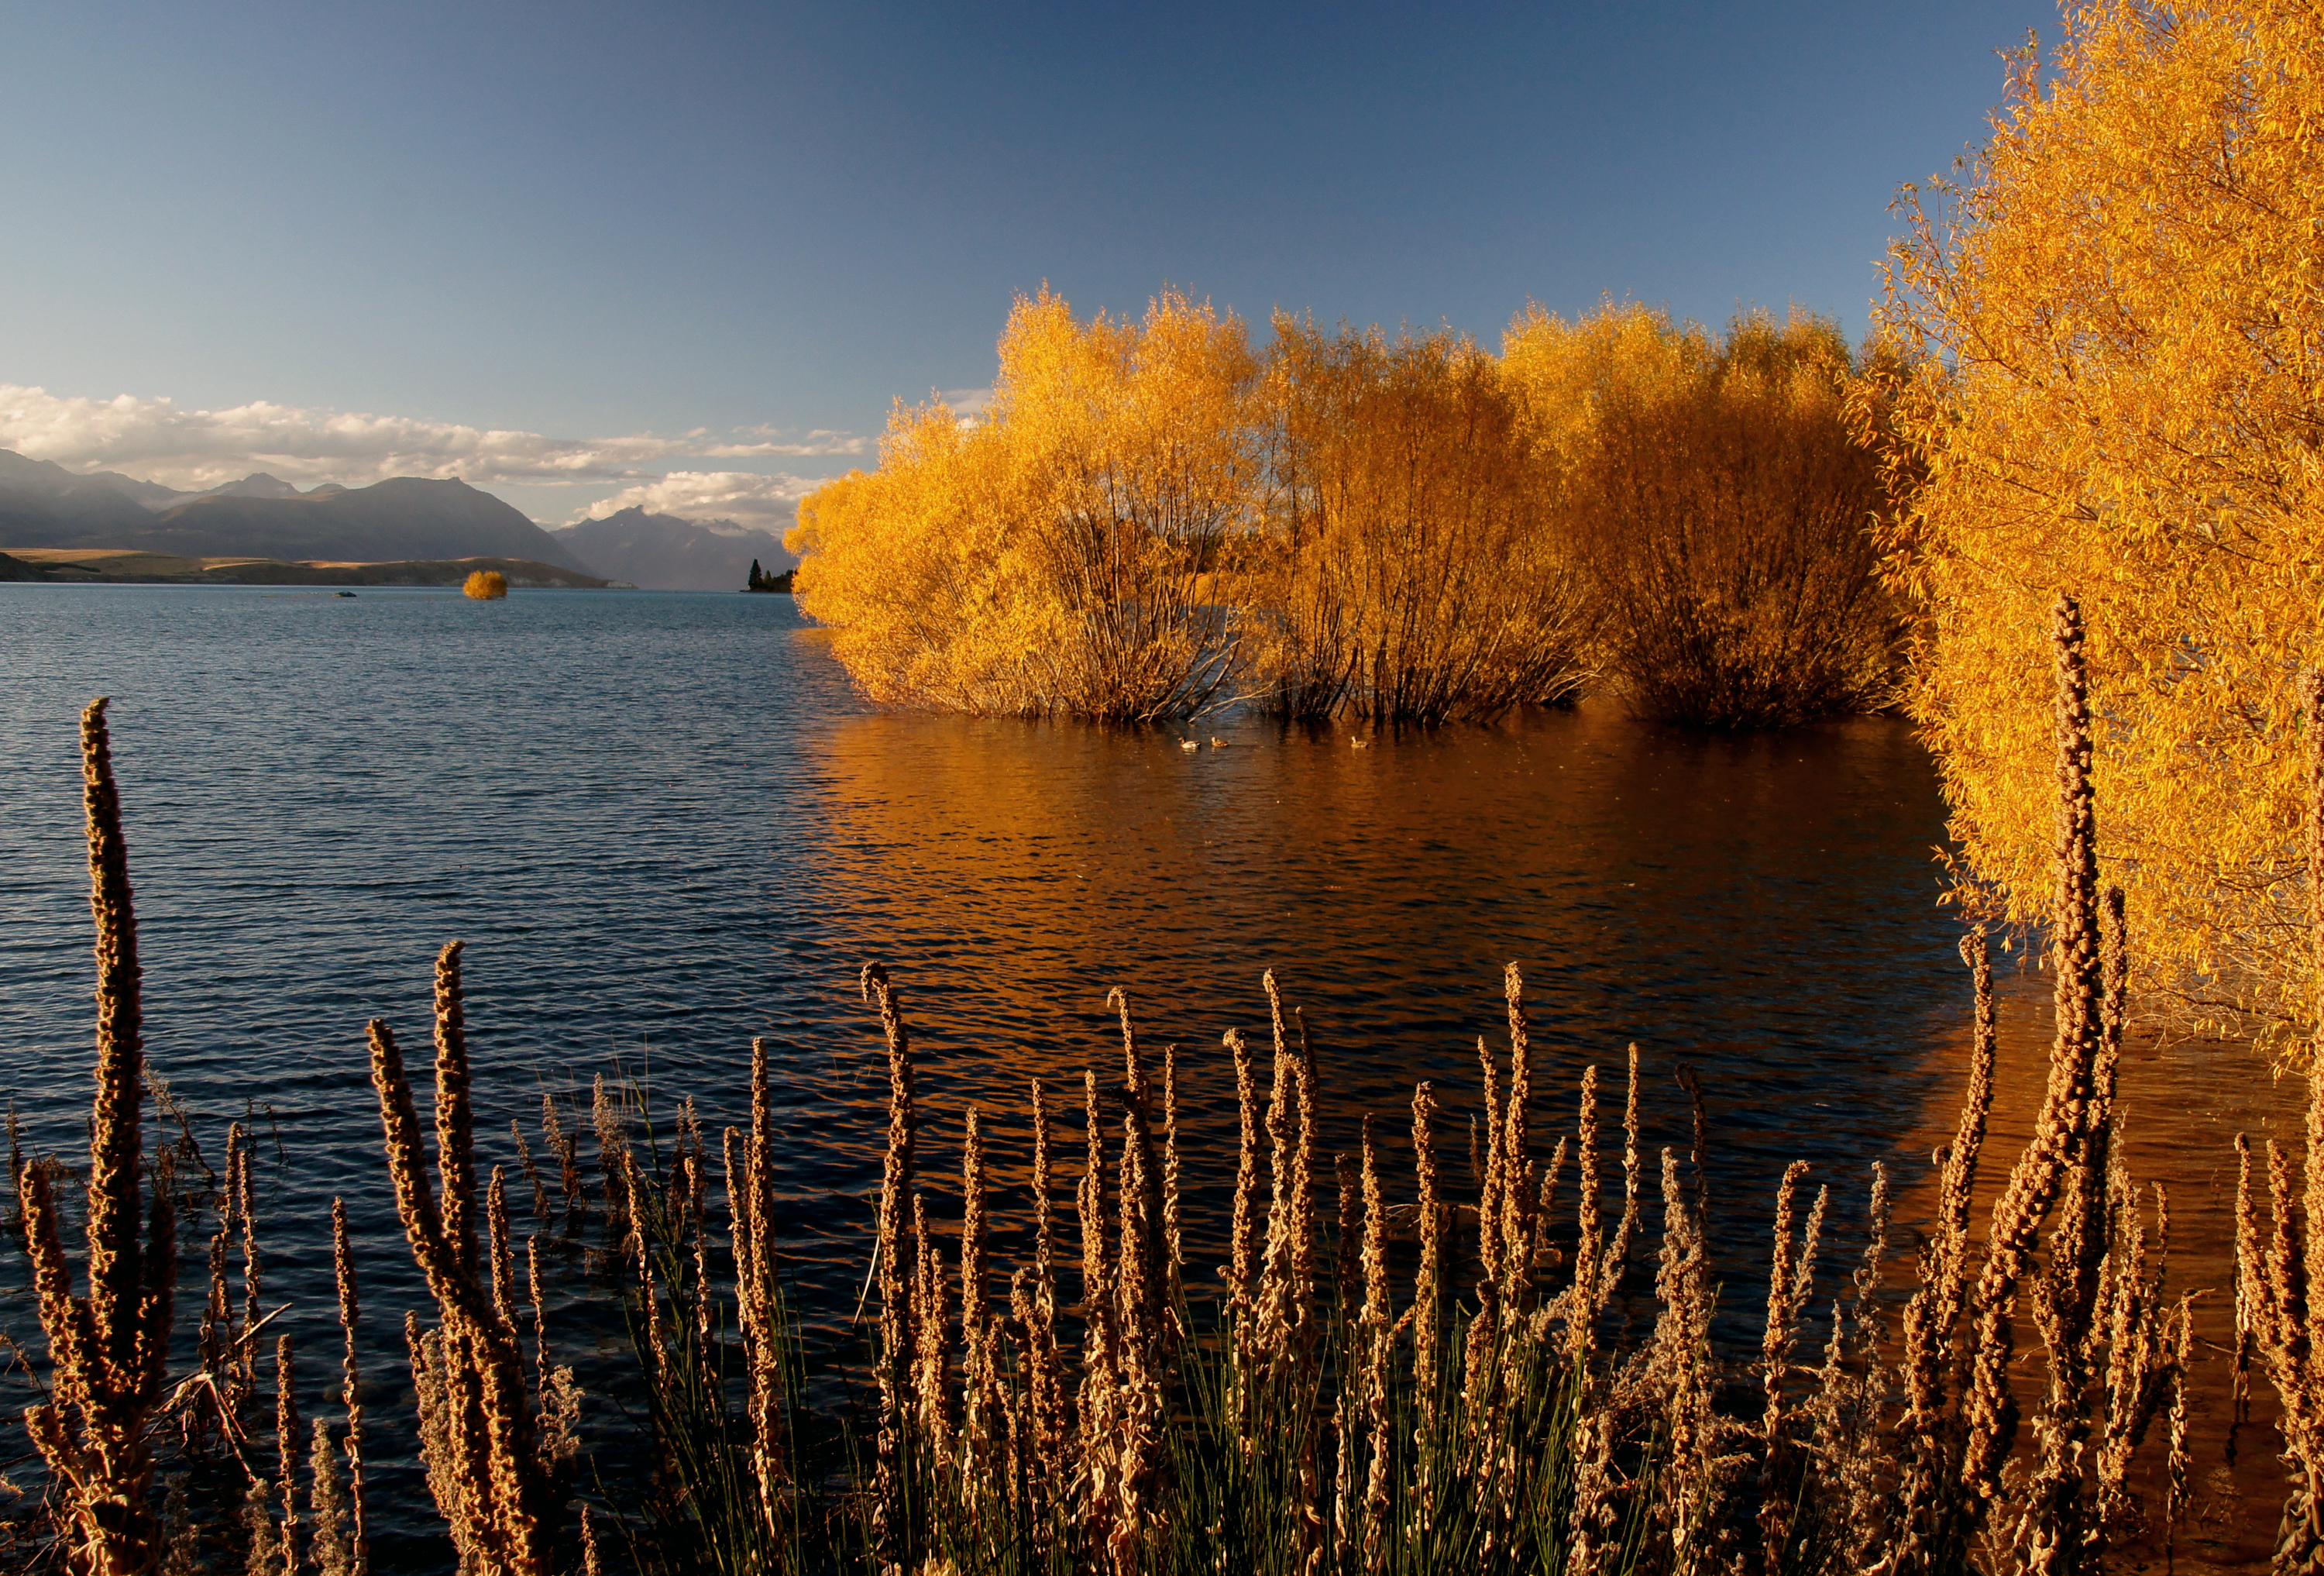
landscape, tree, water, nature, sunrise, sunset, sunlight, morning, leaf, lake, dawn, dusk, evening, reflection, autumn, yellow, season, body of water, fourseasons, newzealandfallgolden, tekapo, atmospheric phenomenon, woody plant